Currency War of 2009–2011

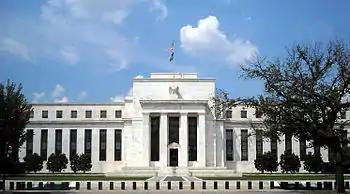
Quantitative easing programmes were deployed by the Federal Reserve from 2009 to stimulate investment and economic growth within the US. As a side effect, they contribute to capital flowing into emerging countries, pushing up the value of their currencies.

The US, and to a lesser extent the UK, share a position where they have independent currencies in addition to twin deficits – both large current account deficits and large fiscal deficits. Though austerity programmes can address their fiscal deficits, the effect of these can only be to move debt from the public to private sector, unless the countries begin earning more than they spend – in other words their overall debt can only be paid off by going into current account surplus. Lowering their exchange rates, especially against the yuan, is considered by government officials and by most economists as an important part of their approach to transition towards current account surpluses. The UK and US have not directly intervened to devalue their currencies, however their QE programmes have exerted downwards exchange rate pressure. In October 2010 analysts were expecting the UK and US to employ additional QE.